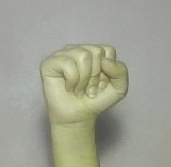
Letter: saad